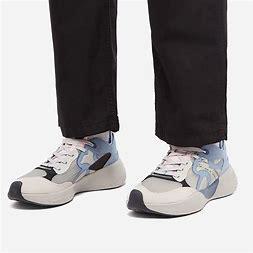
Brand: Jordan
Model: Delta 3